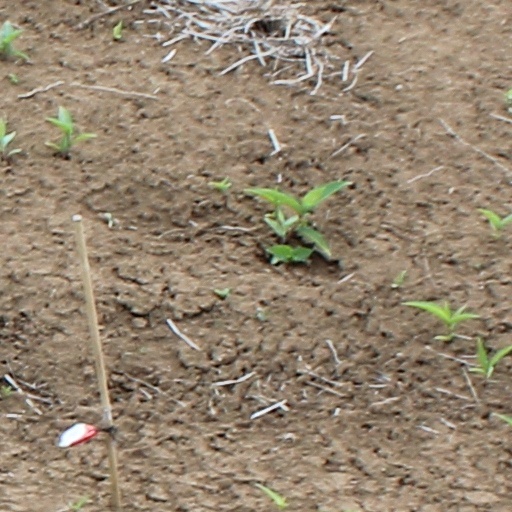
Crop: wheat